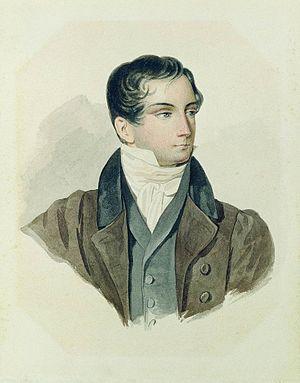
Dmitri Vladimirovitch Vénévitinov, né le 14 septembre 1805 à Moscou, et mort le 15 mars 1827 à Moscou, est un auteur, traducteur et philosophe romantiste russe qui fut secrétaire de la Société de l'amour de la sagesse présidée par le prince Odoïevski. Inspiré par la mataphysique idéaliste de Goethe et Schiller, il a traduit ses ouvrages en russe.
La Société des amants de la sagesse ou de l'amour de la sagesse est un cercle philosophico-littéraire qui s'est réuni à Moscou entre 1823 et 1825. Parmi ses membres, l'on y trouve le prince Vladimir Odoïevski, Dmitri Vénévitinov, Ivan Kireïevski, Nikolaï Rojaline, Alexandre Kocheliov, Vladimir Titov, Stepan Chevyriov et Nikolaï Melgounov. Parfois d'autres littérateurs moscovites rejoignent les sessions. Les participants s'intéressaient surtout à la philosophie idéaliste allemande, étudiaient l'œuvre de Schelling, et aussi celle de Spinoza, de Kant, de Fichte et de la philosophie naturelle. Ses membres s'appelaient les amants de la sagesse.